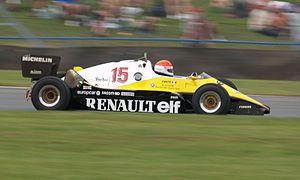
Alain Prost, né le 24 février 1955 à Lorette dans le département de la Loire, est un pilote automobile français. Quadruple champion du monde des pilotes de Formule 1 en 1985, 1986, 1989 et 1993, victorieux de 51 Grands Prix de Formule 1 pour 199 départs entre 1980 et 1993, celui que l'on surnomme « Le Professeur » est considéré comme l'un des plus grands pilotes de l'histoire de son sport. Michael Schumacher a été le premier à dépasser le total record de 51 victoires que Prost détenait depuis 1993, à l'occasion du Grand Prix de Belgique en 2001. En 1999, Prost a reçu les World Sports Awards du siècle dans la catégorie sport automobile. Sa rivalité au sommet avec Ayrton Senna fait partie des grandes heures de la Formule 1 au tournant des années 1980 et 1990. Il demeure le seul pilote de l'histoire à devenir champion du monde par deux fois en battant son équipier champion du monde en titre. Il est également le seul champion du monde français de Formule 1, et son palmarès le voit figurer sur un plan statistique parmi les cinq meilleurs pilotes de l'histoire.